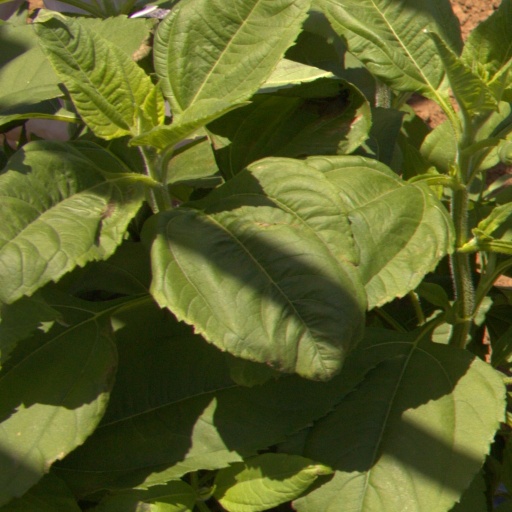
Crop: Jerusalem artichoke